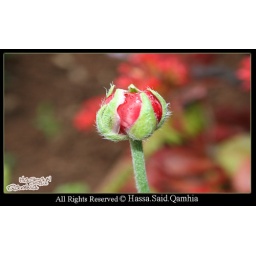
red flower in my garden